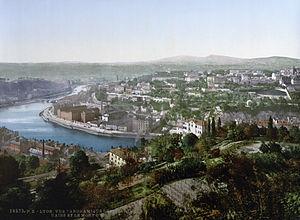
Vaise et la Croix-Rousse depuis Fourvière
Lyon, durant la Seconde Guerre mondiale, joue un rôle important dans l'histoire française. Située en zone libre jusqu'en 1942 et très proche de la ligne de démarcation, la ville accueille de nombreux réfugiés et devient un foyer de Résistance précoce et important. Particulièrement marquée par la répression, surtout après l'invasion de la zone sud en novembre 1942, Lyon est finalement libérée le 3 septembre 1944.
La Croix-Rousse est une colline de la ville de Lyon, et le nom du quartier qui s'y trouve. Le plateau de la colline, qui culmine à 254 mètres, est situé dans le 4ᵉ arrondissement, et ses pentes sont en partie dans le 1ᵉʳ arrondissement.